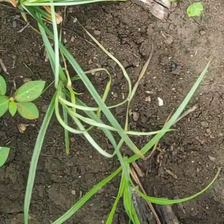
Weed species: Lavhala_(Cyperus_Rotundus)